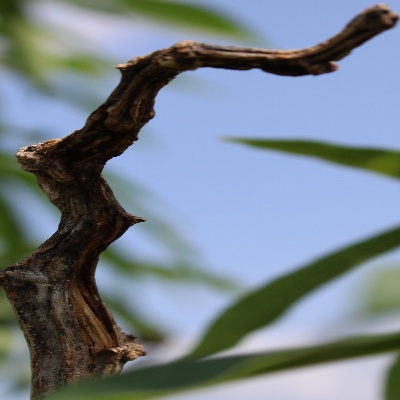
Crop: Cassava
Condition: bacterial blight